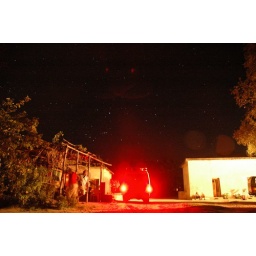
A truck pulling into a guest house on the beach in Pebani